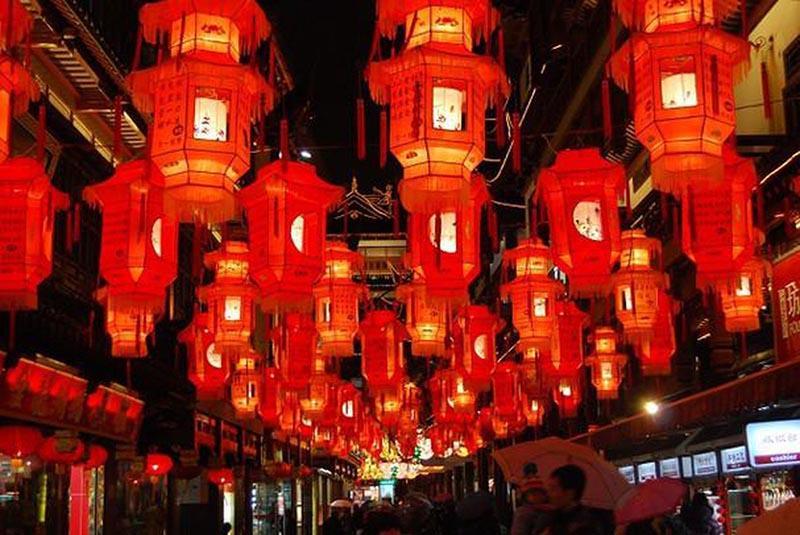
ở không gian phía trên của con phố có những chiếc đèn lồng đỏ